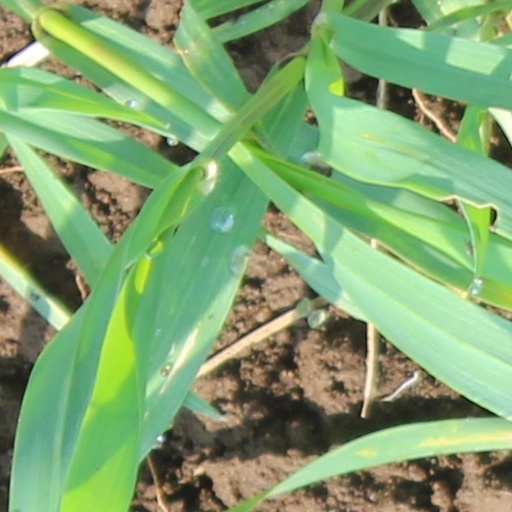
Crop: wheat